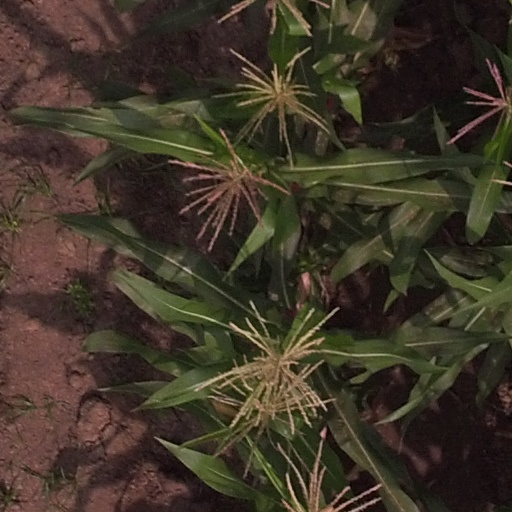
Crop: maize; corn